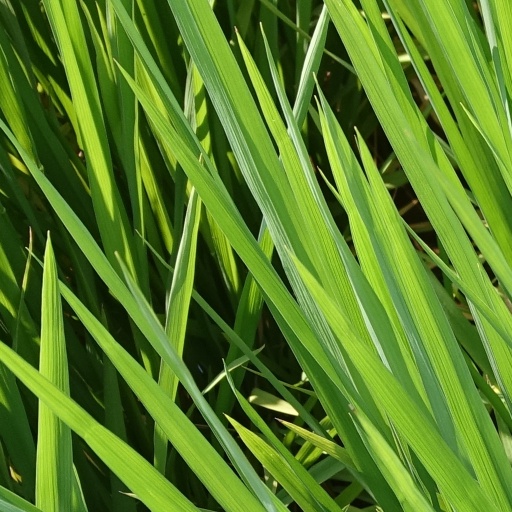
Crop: rice